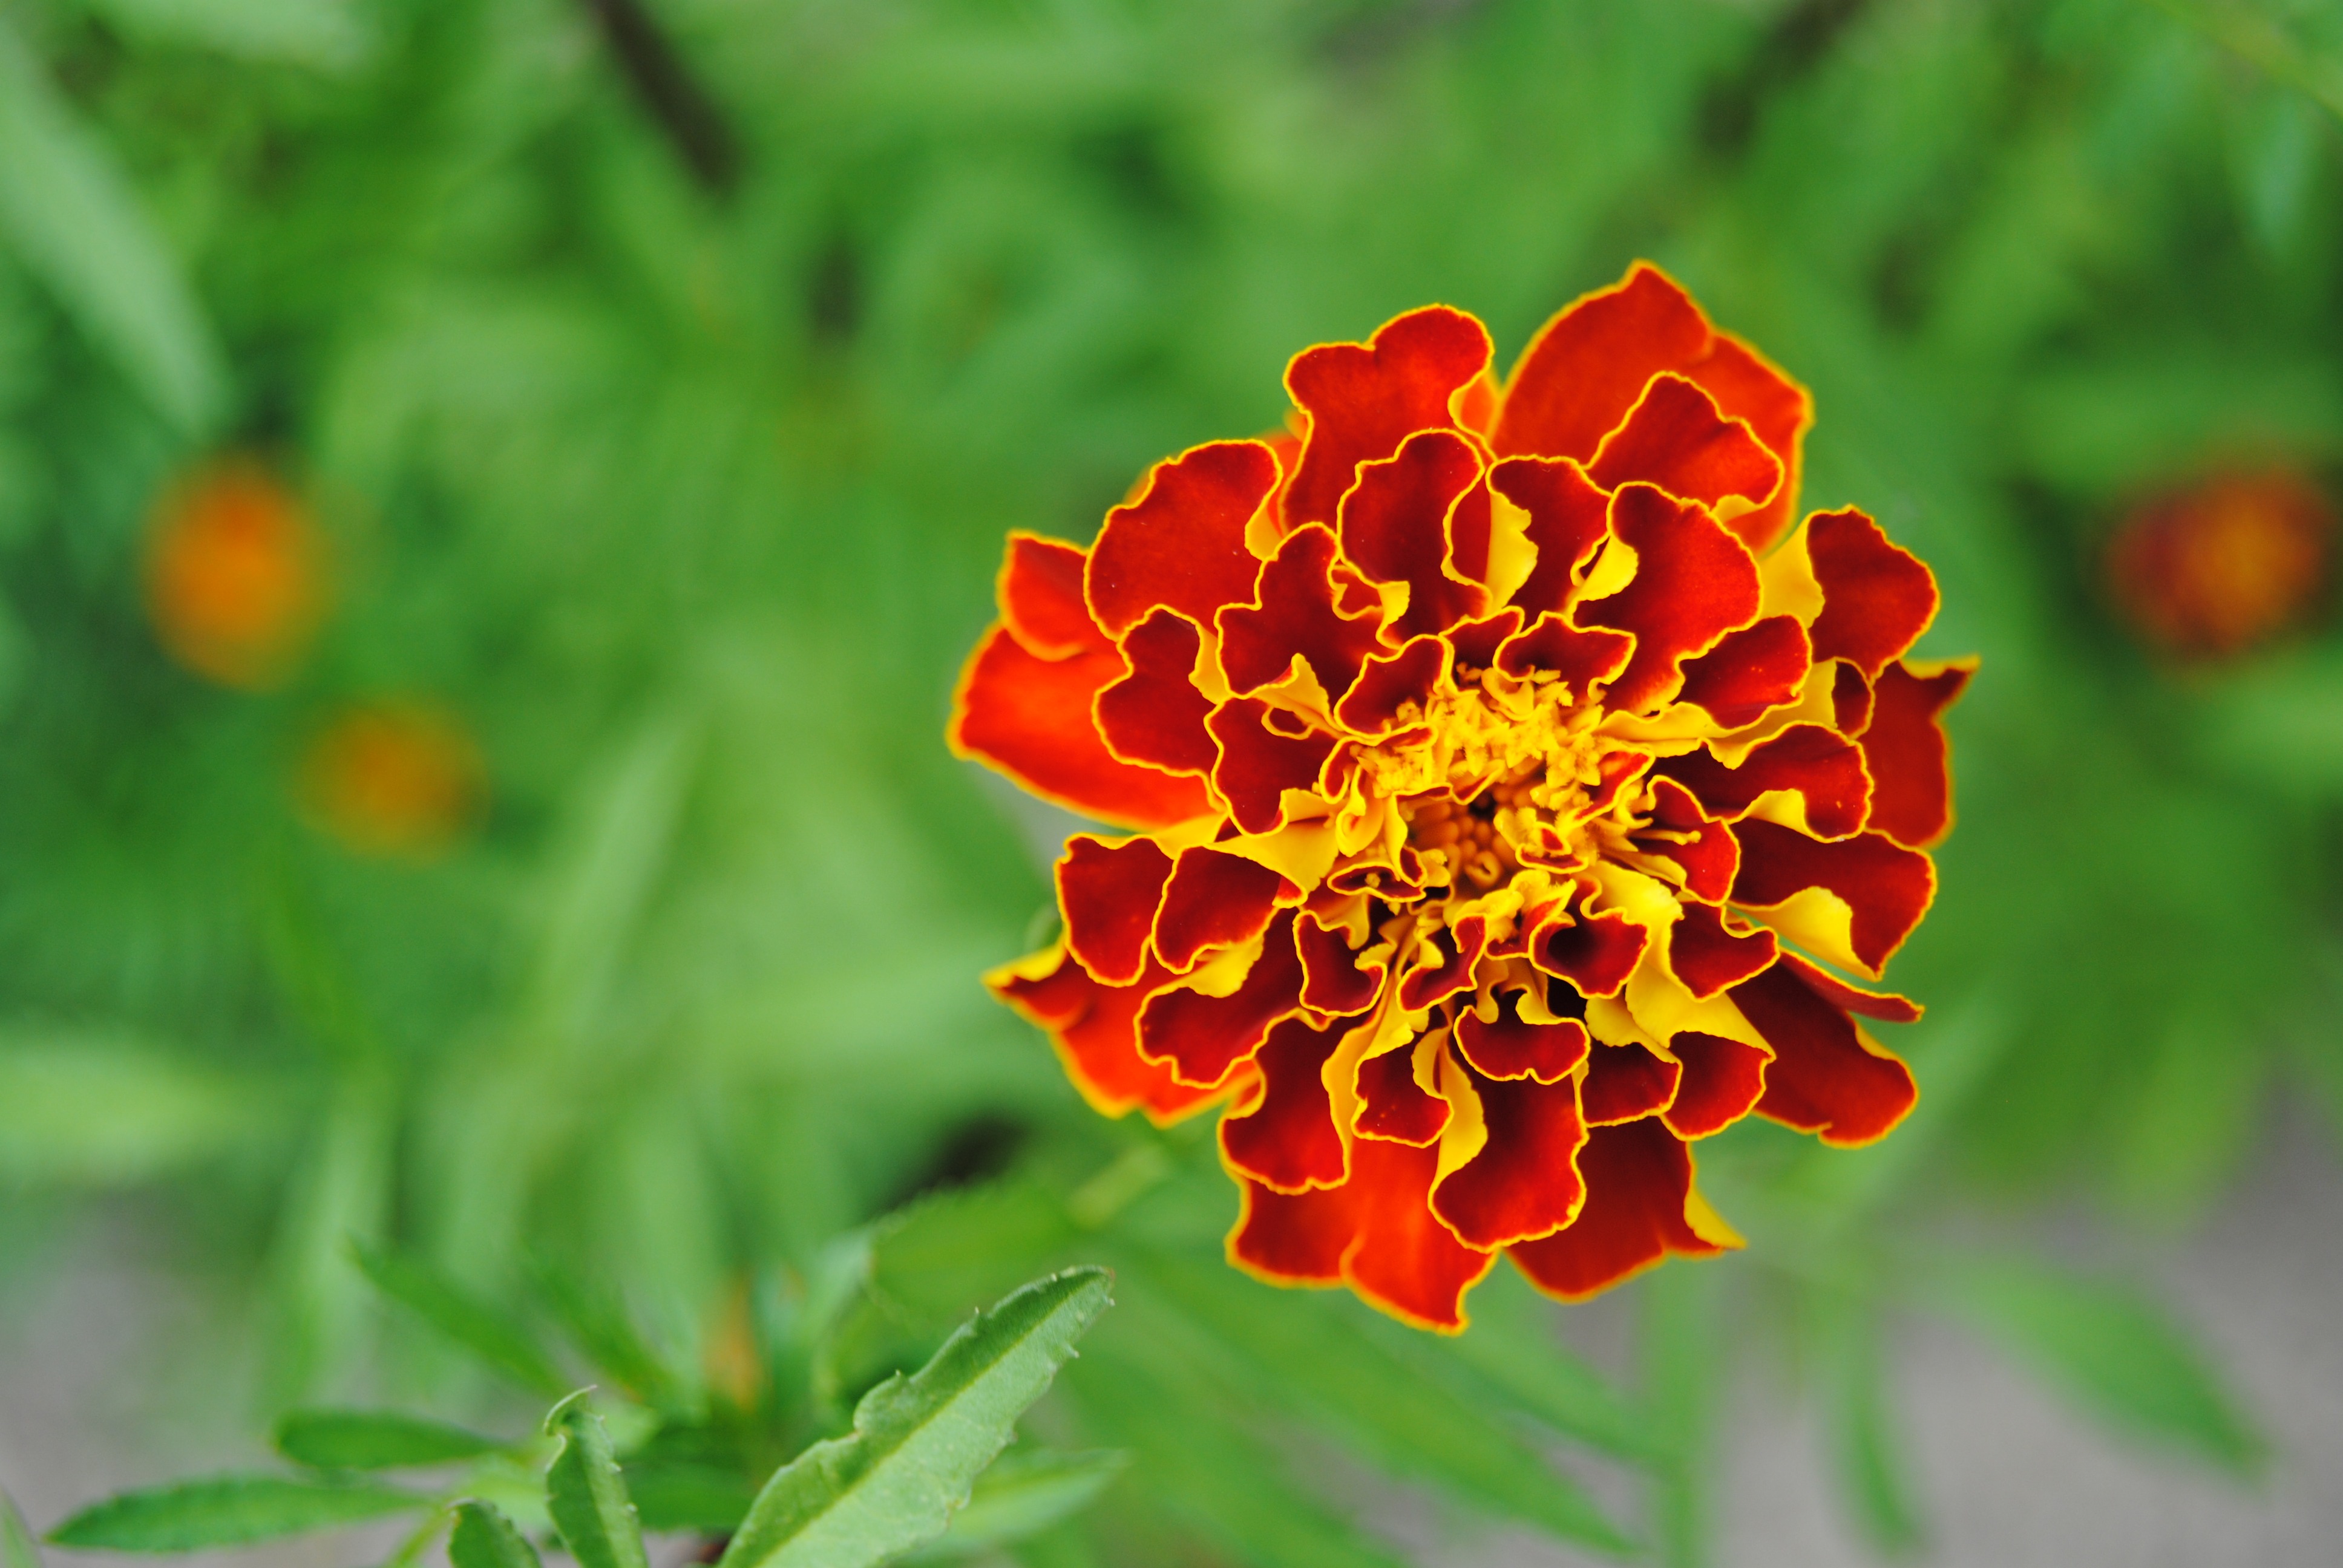
nature, plant, flower, petal, summer, botany, blooming, yellow, flora, yellow flower, wildflower, close up, red flower, petals, nectar, marigold, macro photography, orange flower, beautiful flower, flowering plant, fire flower, annual plant, land plant